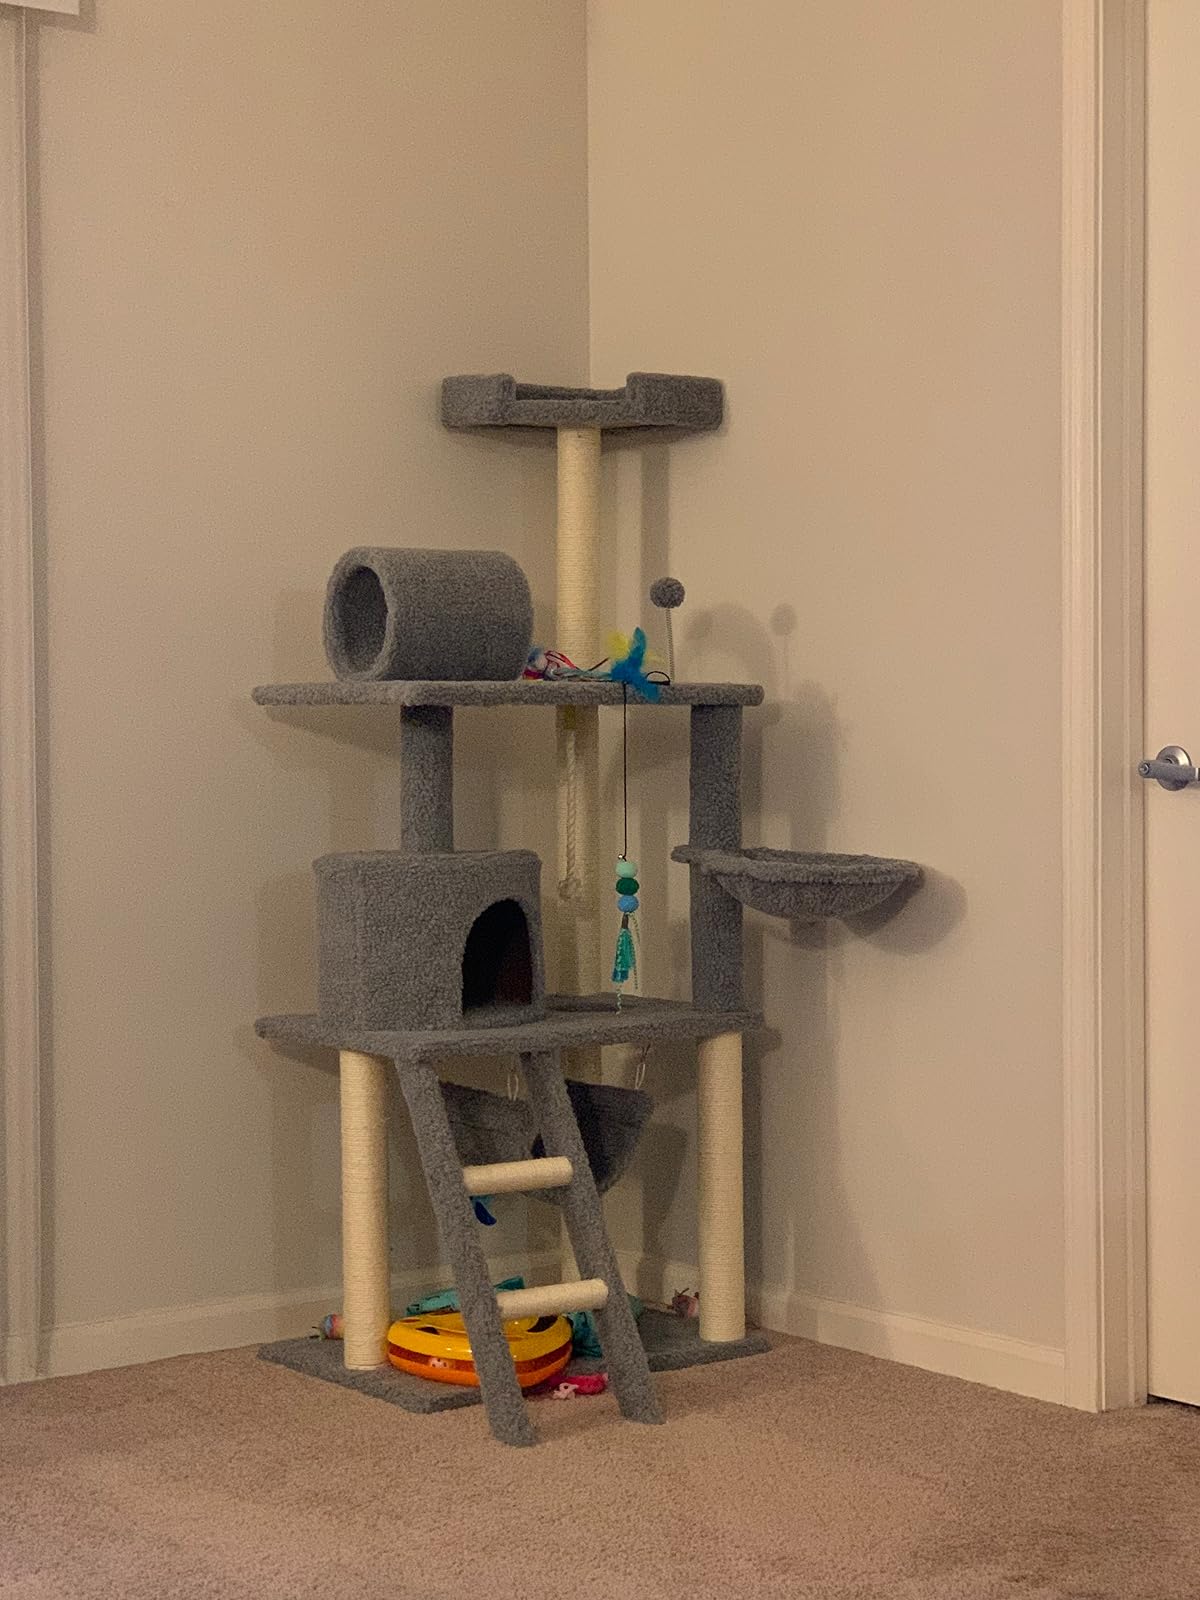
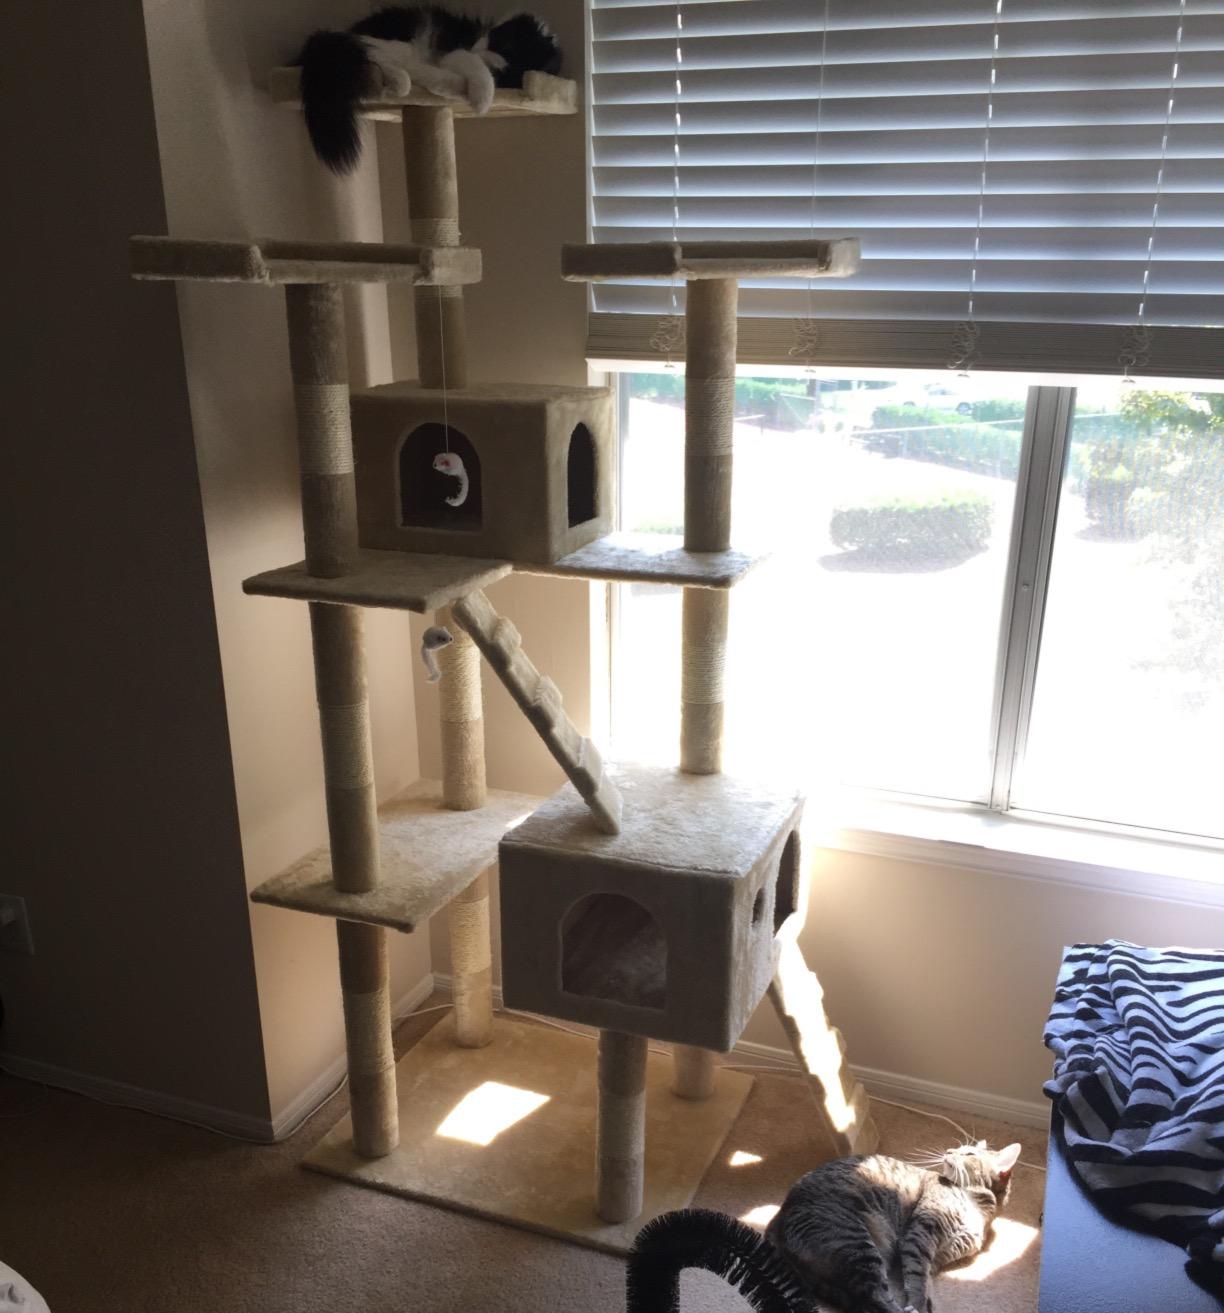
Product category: items_cat tree
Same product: no